Core plug

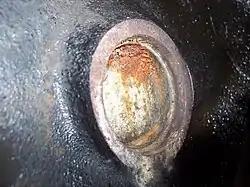
A core plug that has corroded from improper engine coolant maintenance, causing it to leak

Core plugs, welch plugs, or freeze plugs are used to fill the sand casting core holes found on water-cooled internal combustion engines,